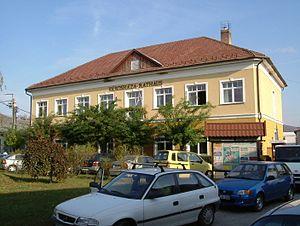
Pilisvörösvár est une ville et une commune du comitat de Pest en Hongrie.